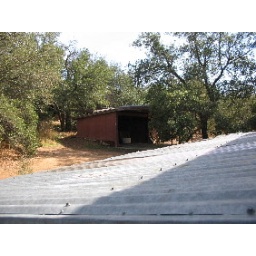
looking over barn roof to another outbuilding